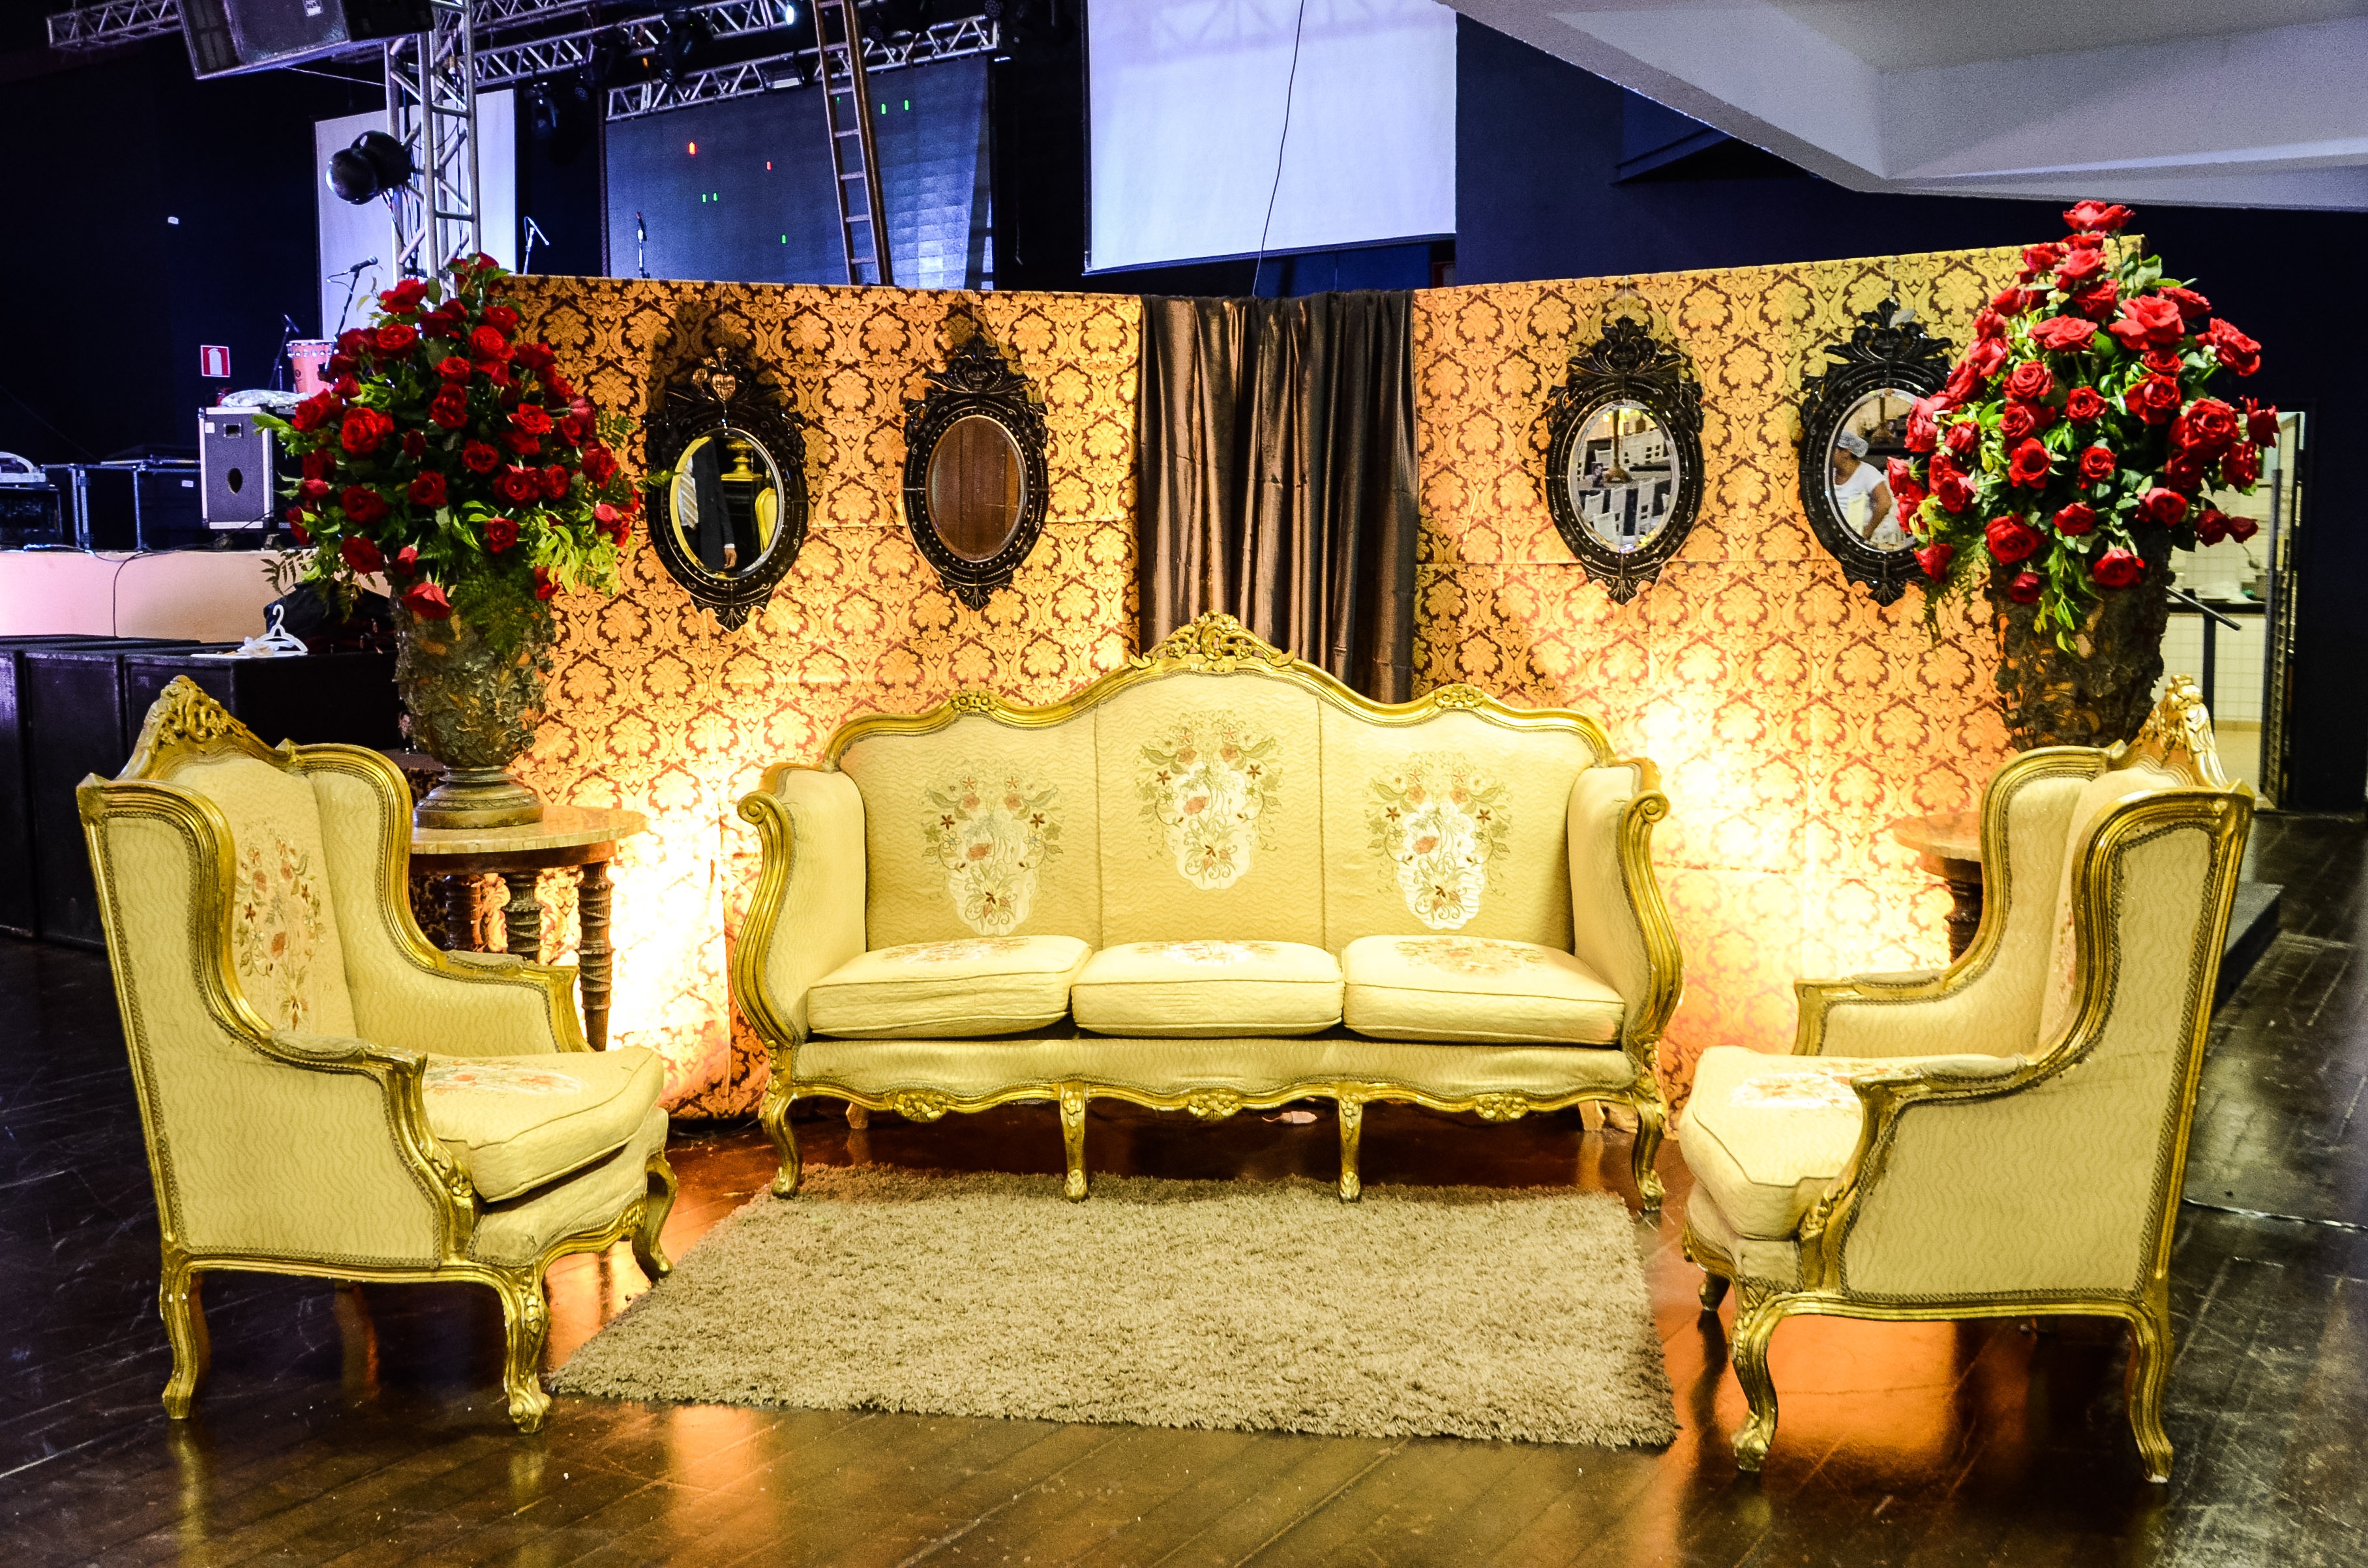
chair, interior, living room, furniture, room, sofa, luggage, interior design, design, reception, lobby, accommodations